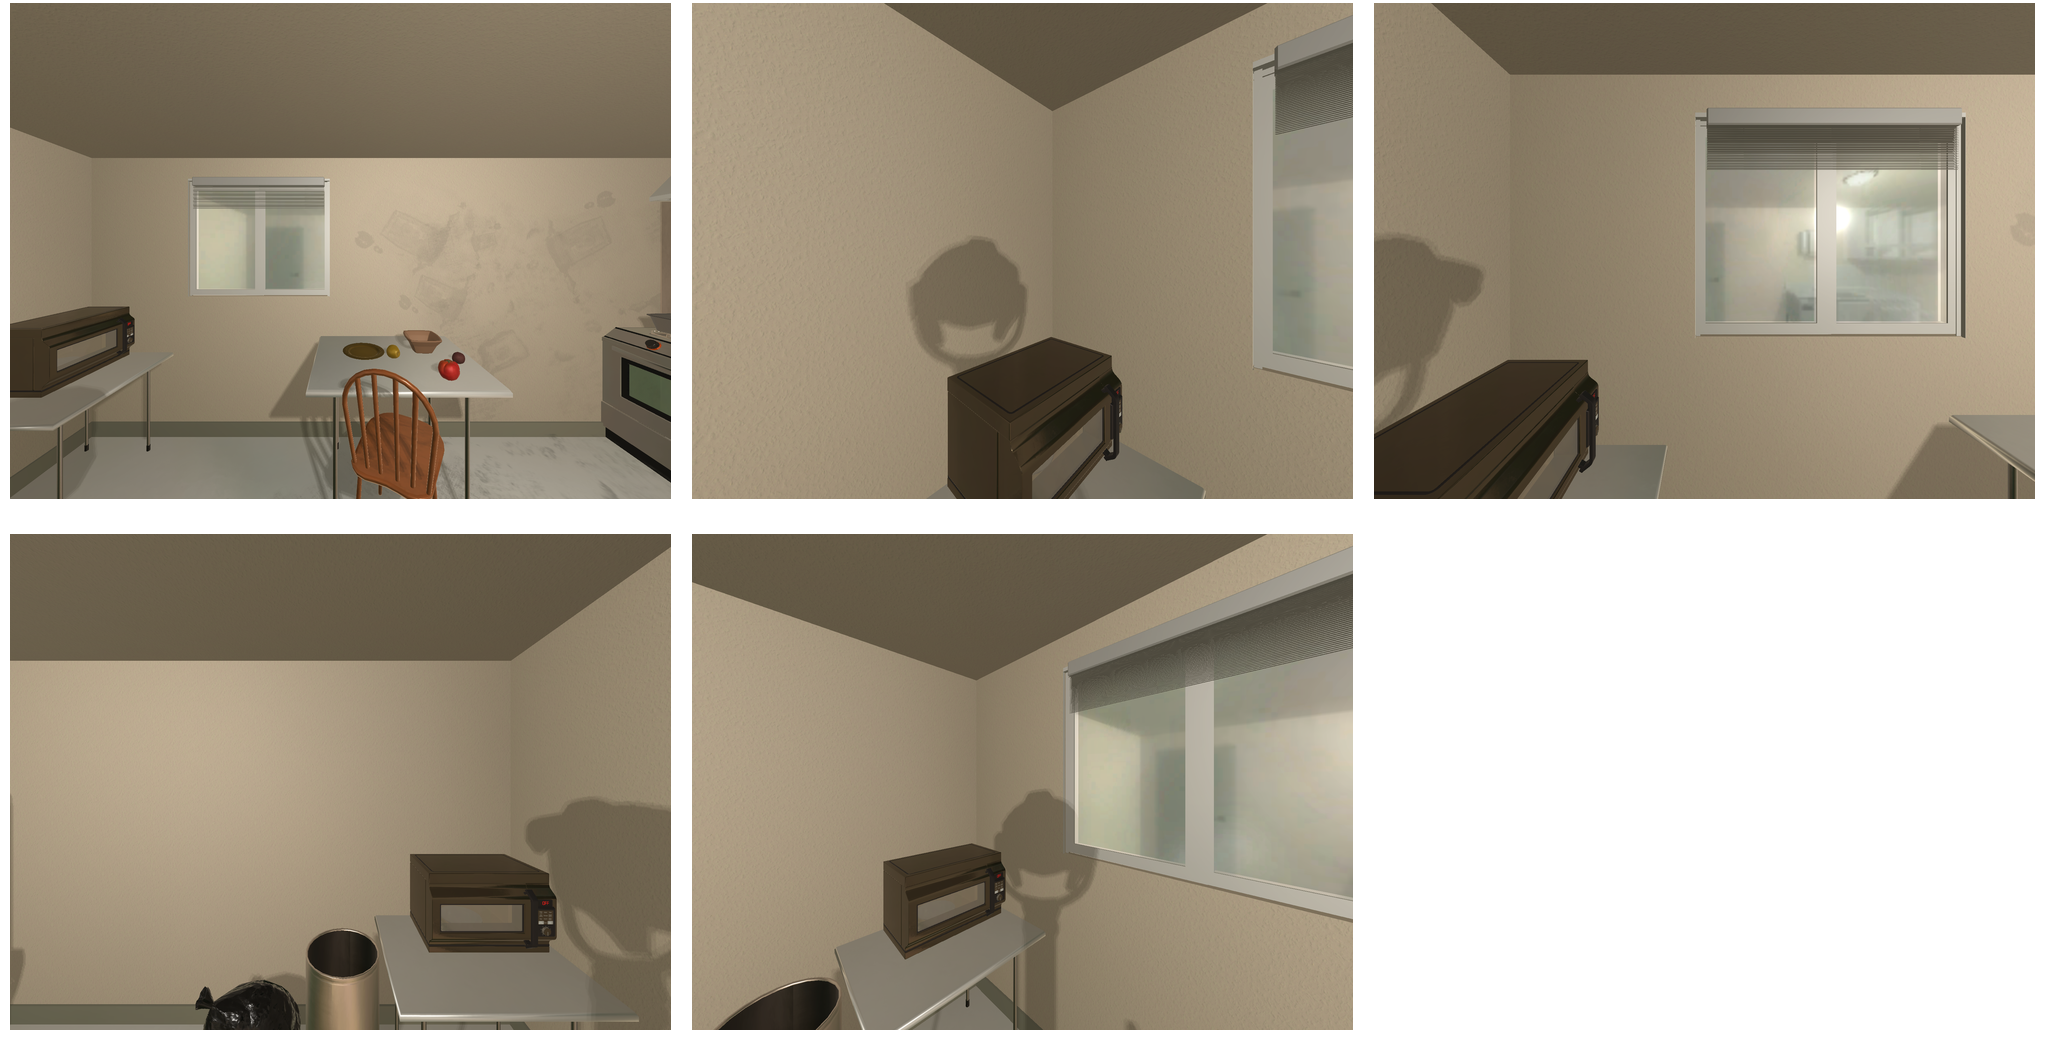Task instruction: Set the microwave oven heating time.
Answer: {"task_instruction": "Set the microwave oven heating time.", "nodes": ["button", "microwave oven"], "edges": [{"functional_relationship": "adjust", "object1": "button", "object2": "microwave oven", "spatial_relations": ["right_of", "close"], "is_touching": true}], "action_type": "press", "function_type": "device_control"}